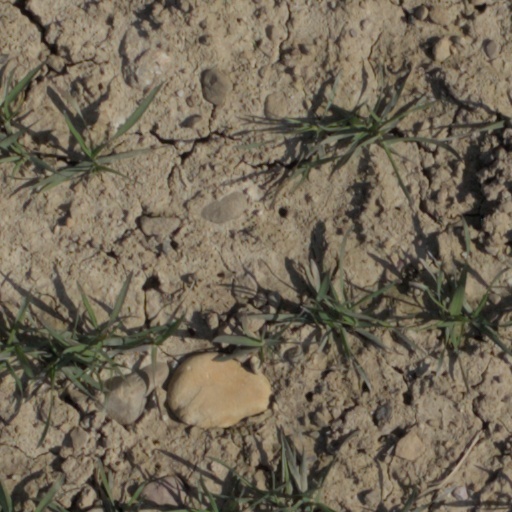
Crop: wheat